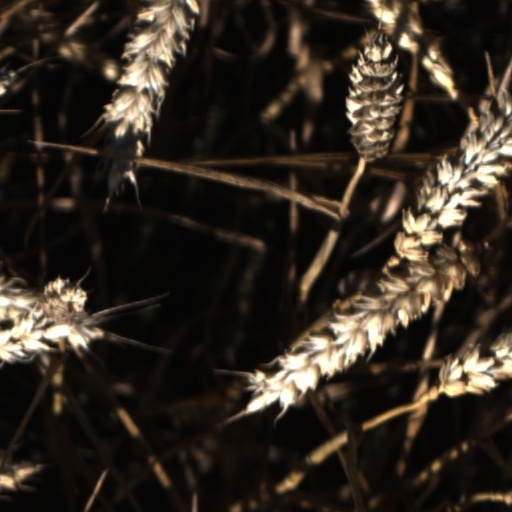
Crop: wheat